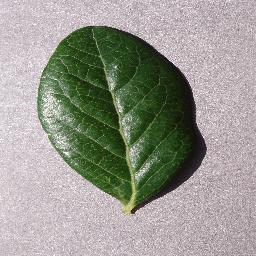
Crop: blueberry
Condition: healthy